Kirillov's house

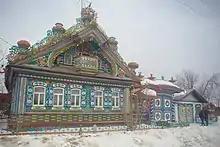
Kirillov's house in winter

Kirillov's house (Russian: Дом кузнеца Кириллова) is a prominent naïve decorative building located in the village Kunara of Sverdlovsk region in Russia. The building is a private residential home constructed between 1954 and 1967 by Sergey Kirillov, a blacksmith of the village. The structure combines the outlines of a traditional Russian decorative house ("terem") with rich colorful ornaments and visual elements suggestive of fairy tales, children art and Soviet propaganda imagery.